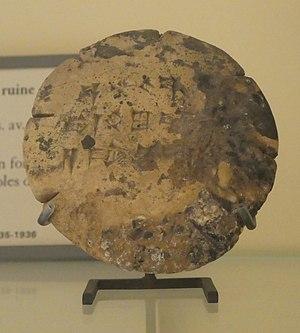
Tablette rapportant un présage à la suite d'une consultation d'hépatoscopie (divination dans le foie d'un agneau). Traduction de l'inscription
La divination en Mésopotamie est en une forme de communication avec les dieux, permettant de mieux comprendre les mystères du monde. Elle consiste bien souvent dans la lecture de présages à partir desquels il faut déduire un message annonçant un futur favorable ou non, mais peut aussi permettre de mieux comprendre une situation présente contre laquelle on entend agir. Ces présages peuvent se présenter partout et à tout moment, dans des événements naturels, le mouvement des astres, les entrailles d'animaux, et jusque dans les actes les plus anodins du quotidien, la divination mésopotamienne ne s'étant pas focalisée sur les phénomènes les plus spectaculaires. Secondairement, il y avait également la croyance en des présages délivrés directement par les dieux, par des apparitions en rêve ou par l'intermédiaire de prophètes.
L’empire d'Akkad est un État fondé par Sargon d'Akkad qui domina la Mésopotamie de la fin du XXIVᵉ siècle av. J.-C. au début du XXIIᵉ siècle av. J.-C. selon la chronologie la plus couramment retenue, même s'il est possible qu'il se soit épanoui environ un siècle plus tard, les datations étant incertaines pour une période aussi lointaine.